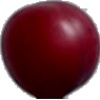
Label: Cherry Wax Red 1